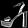
Label: Sandal